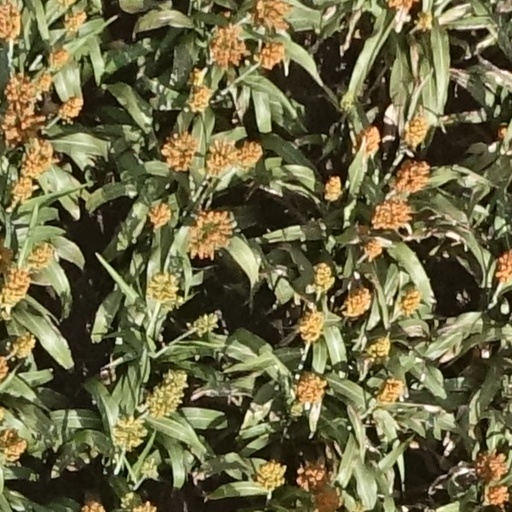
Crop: sorghum